The Loveday Trials

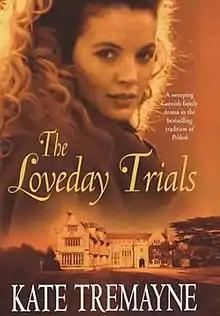
First edition cover

The Loveday Trials is the third in the Loveday series of books written by Kate Tremayne.